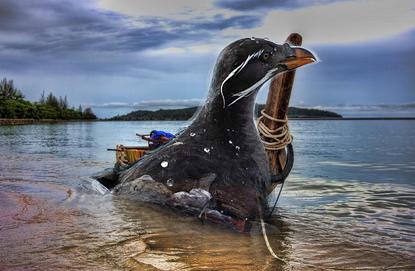
Bird species: Rhinoceros_Auklet
Bird type: waterbird
Background: water